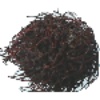
Label: rambutan